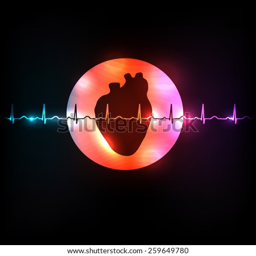
healthy heart in the round shape and normal heart beat rhythm